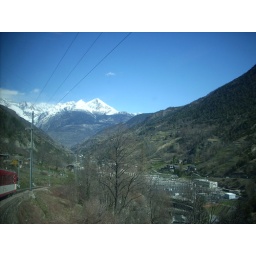
A Zermatt to Brig train descending the last rack section with the mountains of the Lotschenthal in the back ground.